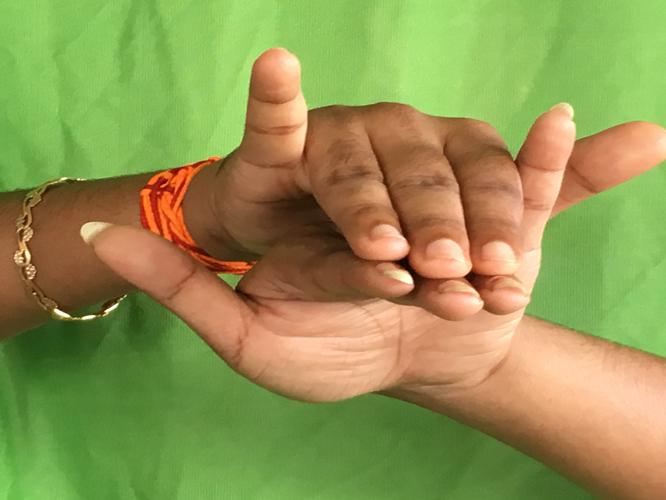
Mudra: Varaha
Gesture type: double_hand